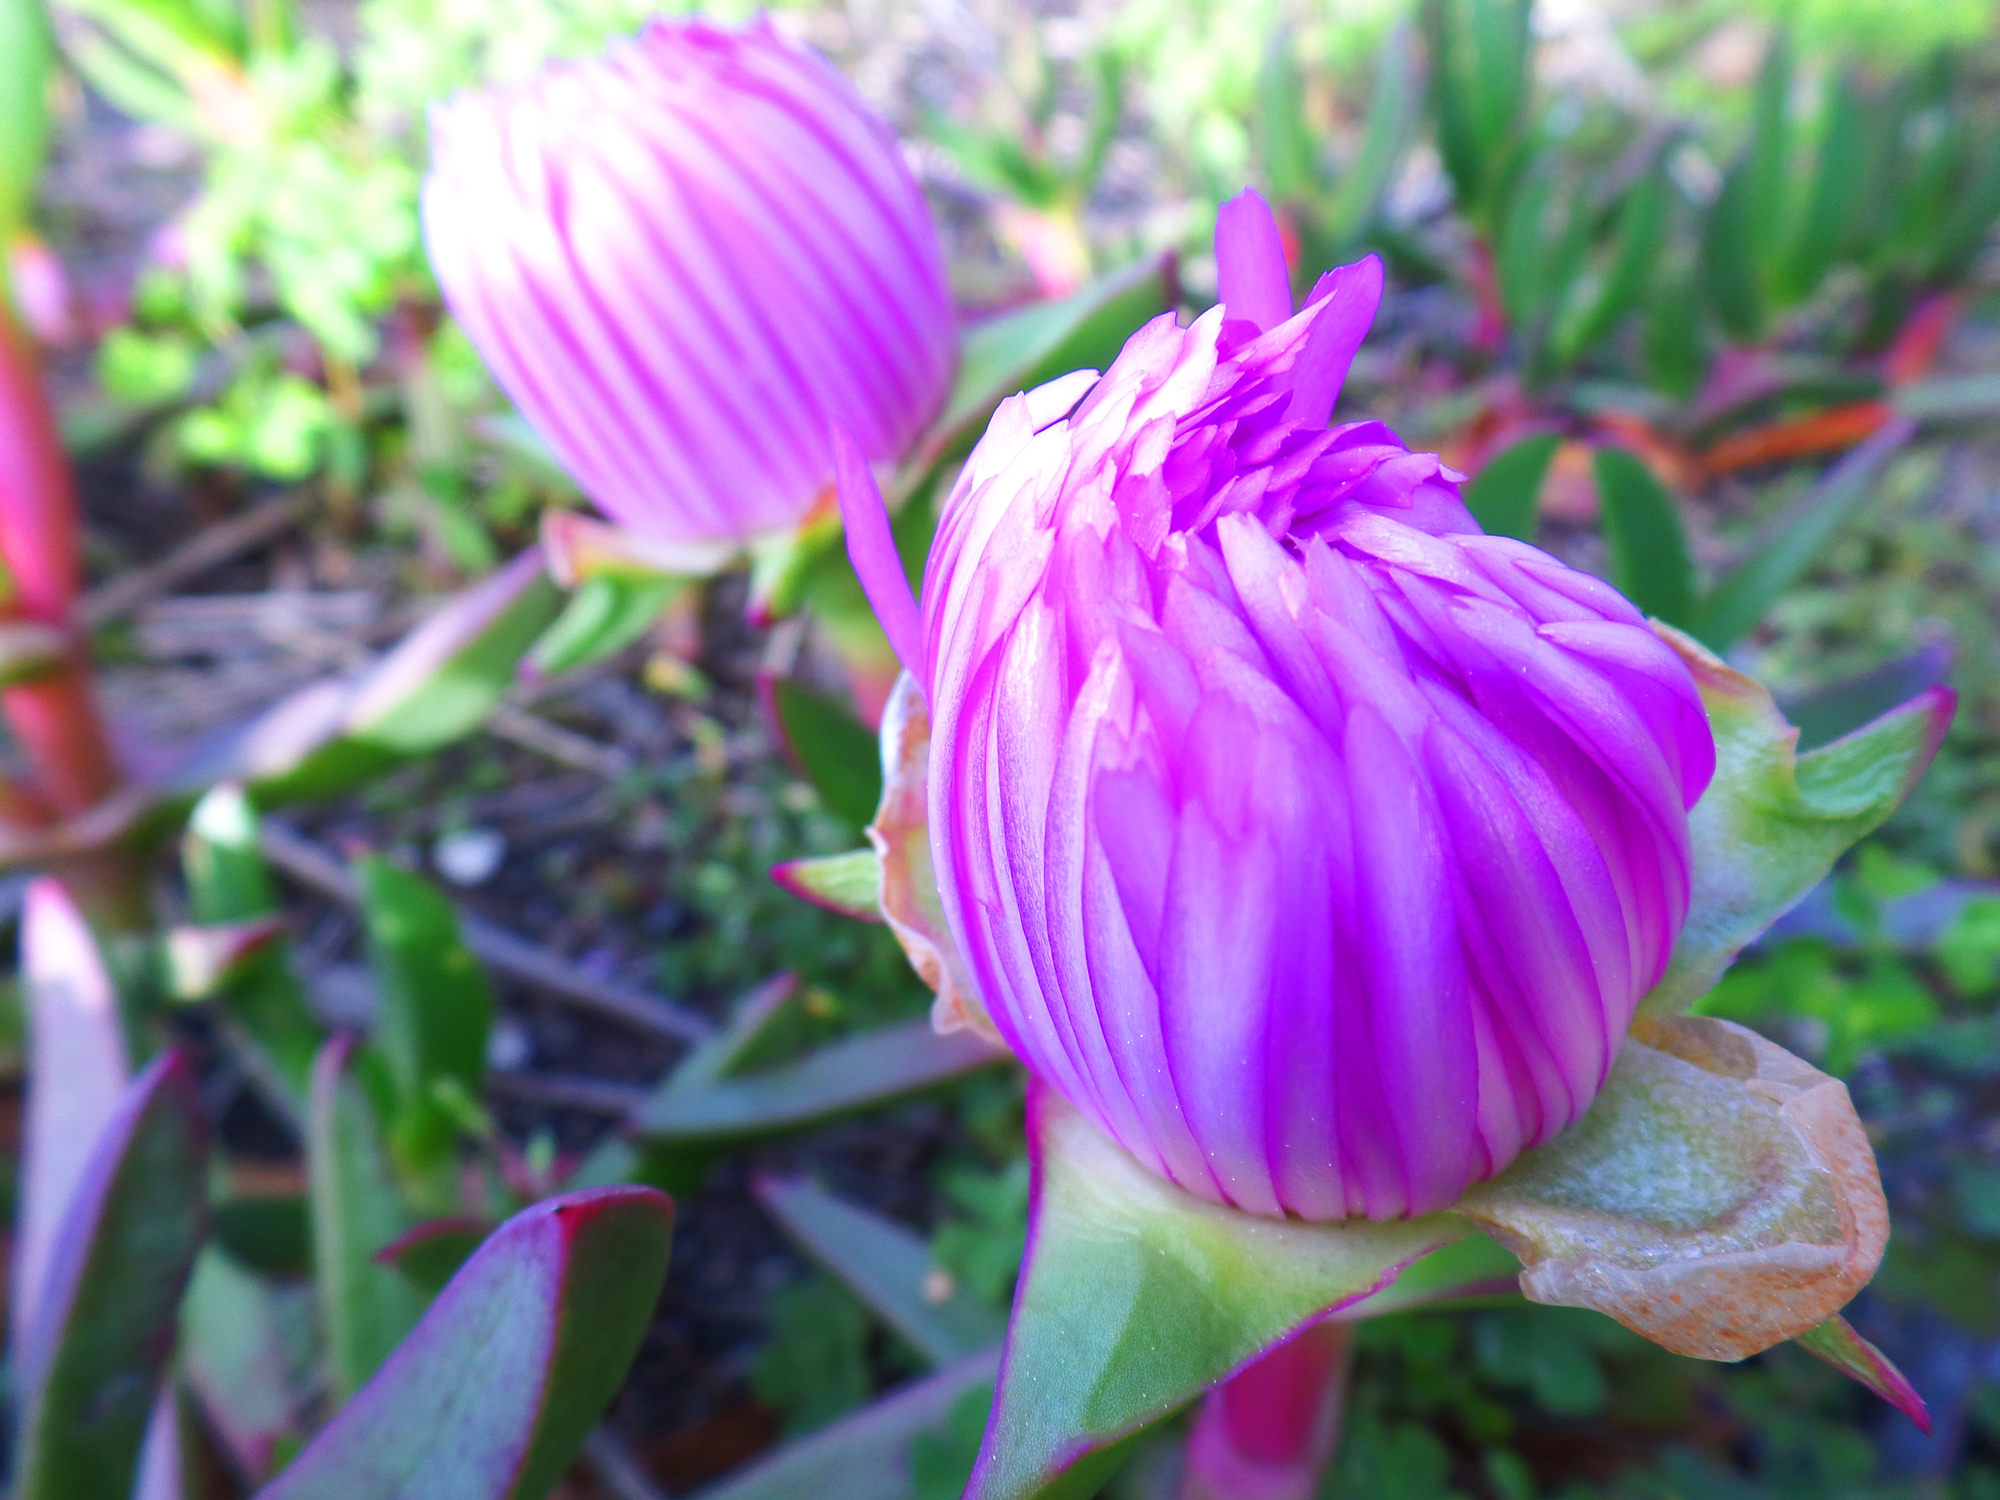
blossom, plant, flower, petal, lake, botany, flora, wildflower, australia, nsw, burrill, macro photography, flowering plant, plant stem, land plant